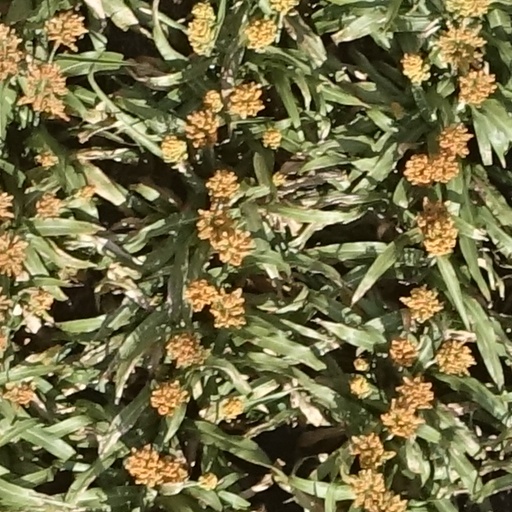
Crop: sorghum